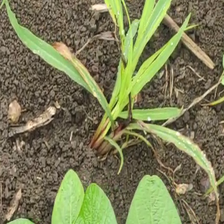
Weed species: Digitaria_SP_(Digitaria Sanguinalis )